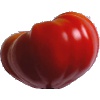
Label: Tomato 3